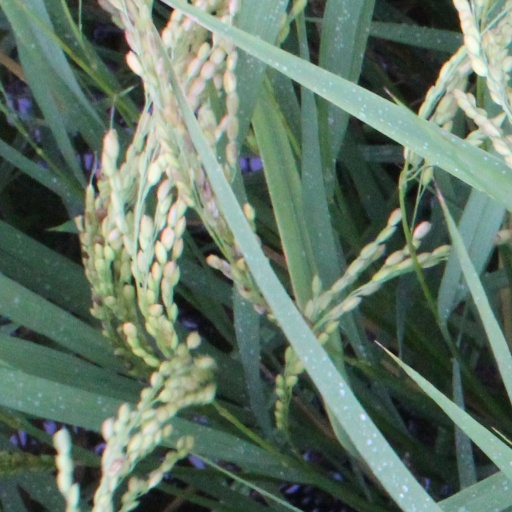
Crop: rice